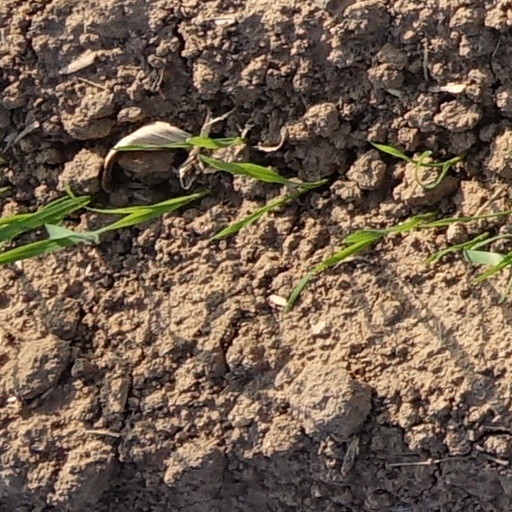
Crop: wheat